Livery Dole

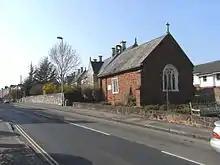
Livery Dole in 2012, viewed from south-east, showing new position of 1849 replacement almshouses

Livery Dole in Exeter, Devon, is an ancient triangular site between what is today Heavitree Road and Magdalen Road, in the eastern suburbs of Exeter. It was most notoriously used as a place for executions, and has contained an almshouse and chapel since 1591.